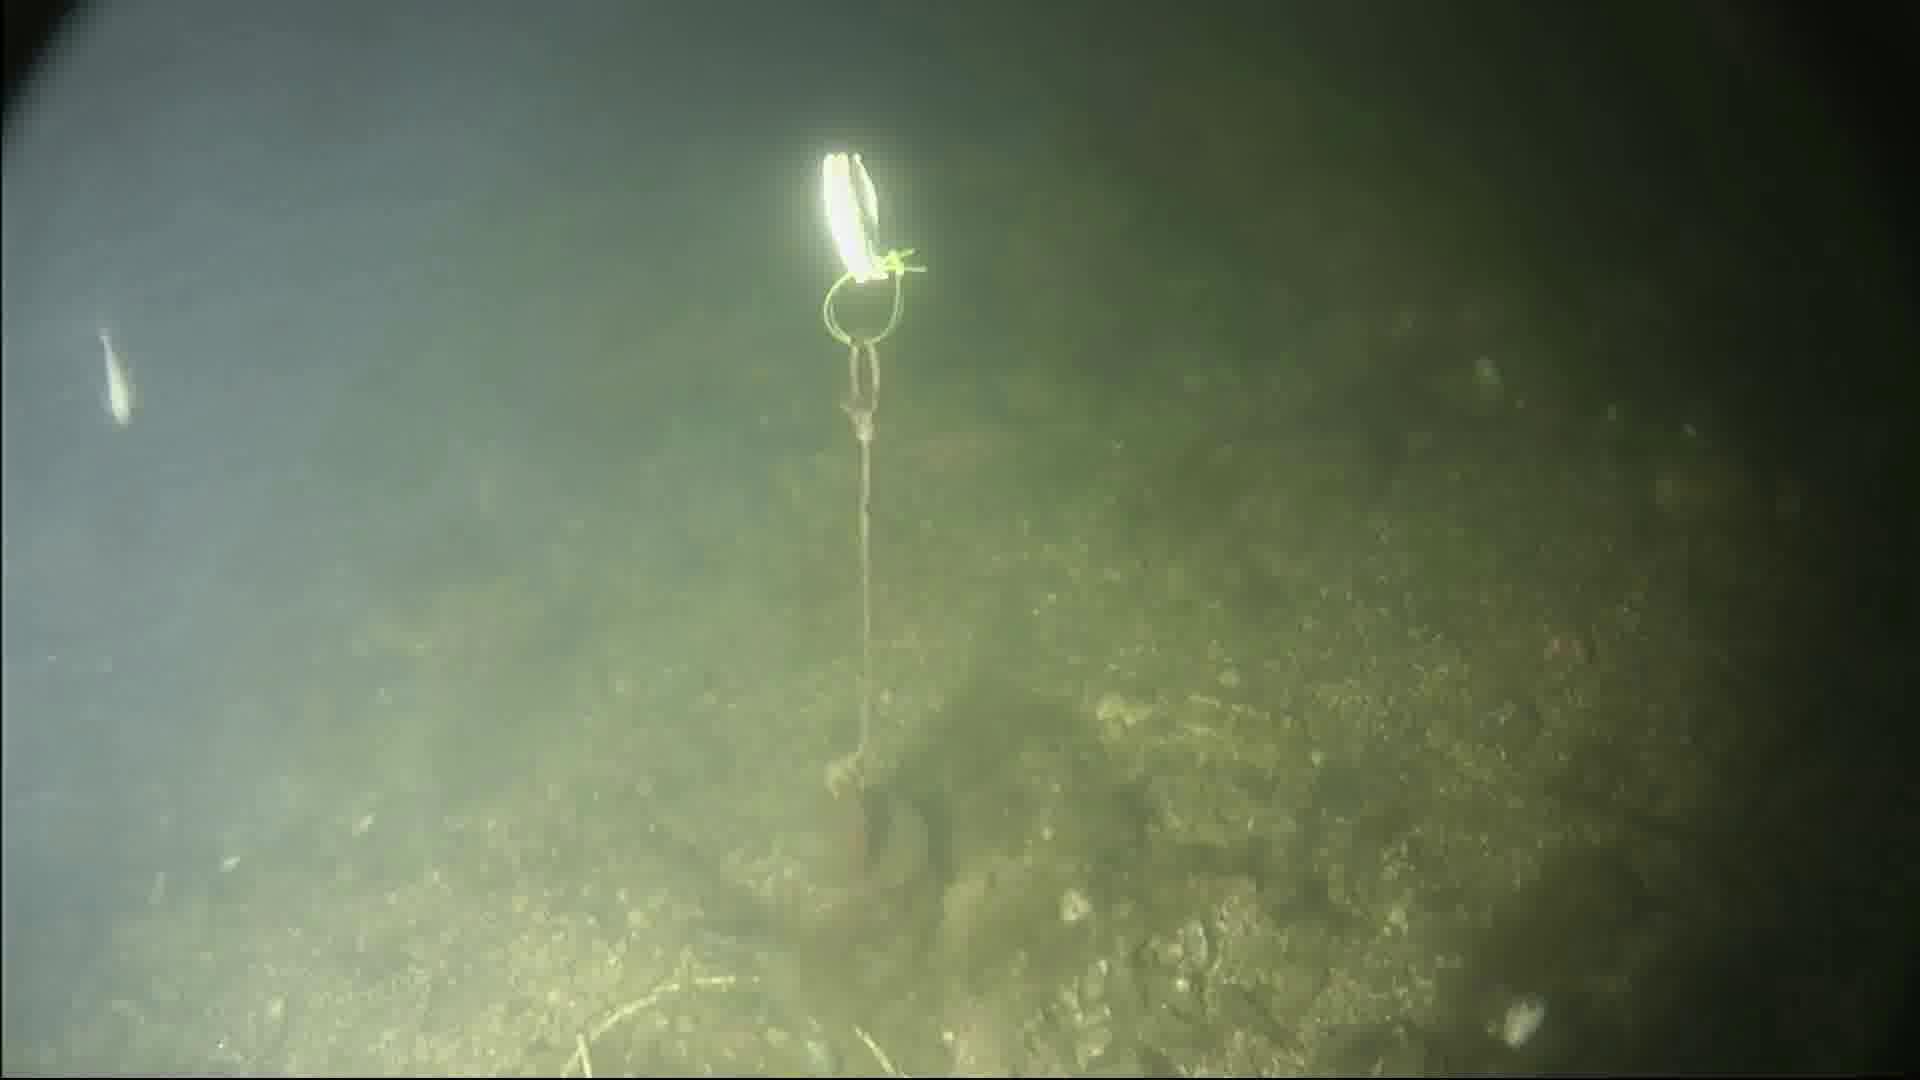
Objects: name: small_fish